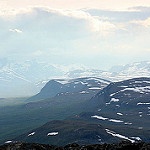
Scene: Outdoor